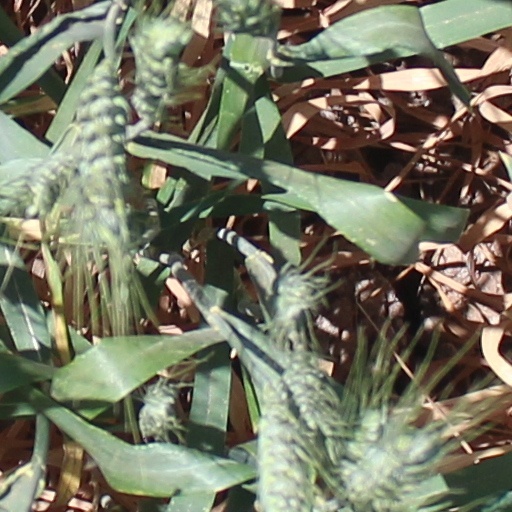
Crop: wheat